72nd World Science Fiction Convention

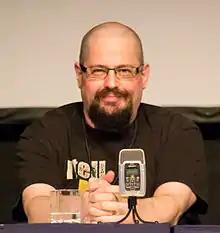
Best Novella winner Charles Stross

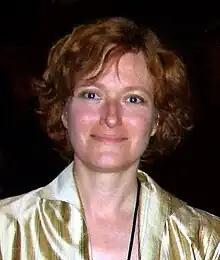
Best Novelette winner Mary Robinette Kowal

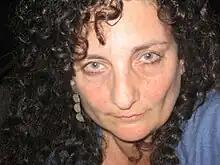
Best Professional Editor, Short Form winner Ellen Datlow

Loncon 3 was co-chaired by Alice Lawson and Steve Cooper. Division heads included Helen Montgomery for Events, Farah Mendlesohn for Exhibits, Mike Scott for Facilities, Eemeli Aro for Hospitality, Nigel Furlong for Logistics, James Bacon for Programme, Nicholas Whyte for Promotions, Kees Van Toorn for Publications, and Carolina Gómez Lagerlöf for Services.